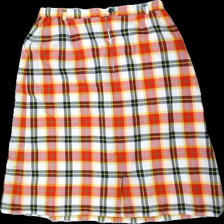
View: back
Type: Skirt
Category: Ladies
Brand: Missing
Colors: Yellow, Red, White, Multicolor
Material: 64% Polyester 36% Cotton
Pattern: Checkered print
Cut: Regular
Season: All
Stains: Minor
Damage: stain
Damage location: middle center
Price range: 100-150
Recommended usage: Reuse
Description: Checkered vintage skirt